Clanculus villanus

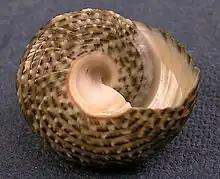
Apertural view of Clanculus villanus

The size of an adult shell varies between 10 mm and 21 mm. It differs from the typical forms of "Clanculus" in lacking the strong tooth at the base of the columella. The very solid shell has a conical shape. It is cinereous-olive or purplish, lighter beneath, and sparsely dotted with black. The about 6 whorls are slightly convex, and spirally lirate. The body whorl is encircled by about 14 granose separated lirae, of which about 6 are on the upper surface, their interstices bearing spiral stripe. The body whorl is obtusely angular at the periphery, slightly convex beneath, a little descending anteriorly. The aperture is rounded-tetragonal. The outer and basal lips are plicate within. The columella is as in "Clanculus guineensis" but longer. The narrow umbilicus is deep. The parietal wall is slightly calloused and is wrinkled.